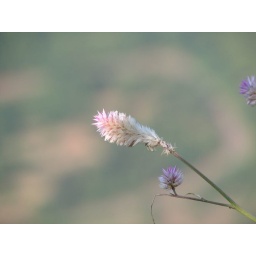
flower hanging in the raigad valley, we can see the blur road in the background